Arthur Blackburn

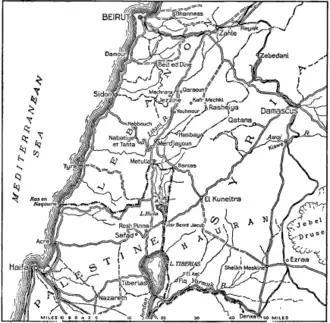
The French Mandate for Syria and the Lebanon was governed by Vichy forces.

In mid-June, the battalion was committed to the Syria–Lebanon campaign against the Vichy French in the French Mandate for Syria and the Lebanon. Due to the involvement of Vichy French and Free French troops on opposite sides, the campaign was politically sensitive and as a result of heavy censorship not widely reported in Australia at the time; the nature of the fighting, where it was reported, was also played down as the Vichy forces outnumbered the Allies and were also better equipped. The Allied plan involved four axes of attack, with the 7th Division committed mainly to the coastal drive on Beirut in Lebanon and the central thrusts towards Damascus in Syria. Blackburn initially divided his time between divisional headquarters in Palestine and the front, while three companies of the 2/3rd, along with a battery of anti-tank guns, were the only divisional reserve.